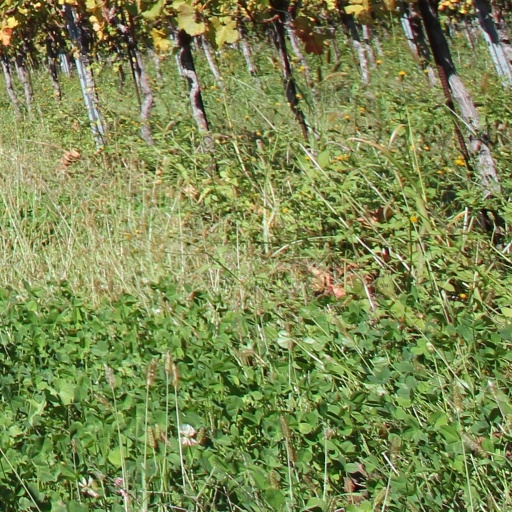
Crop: grape